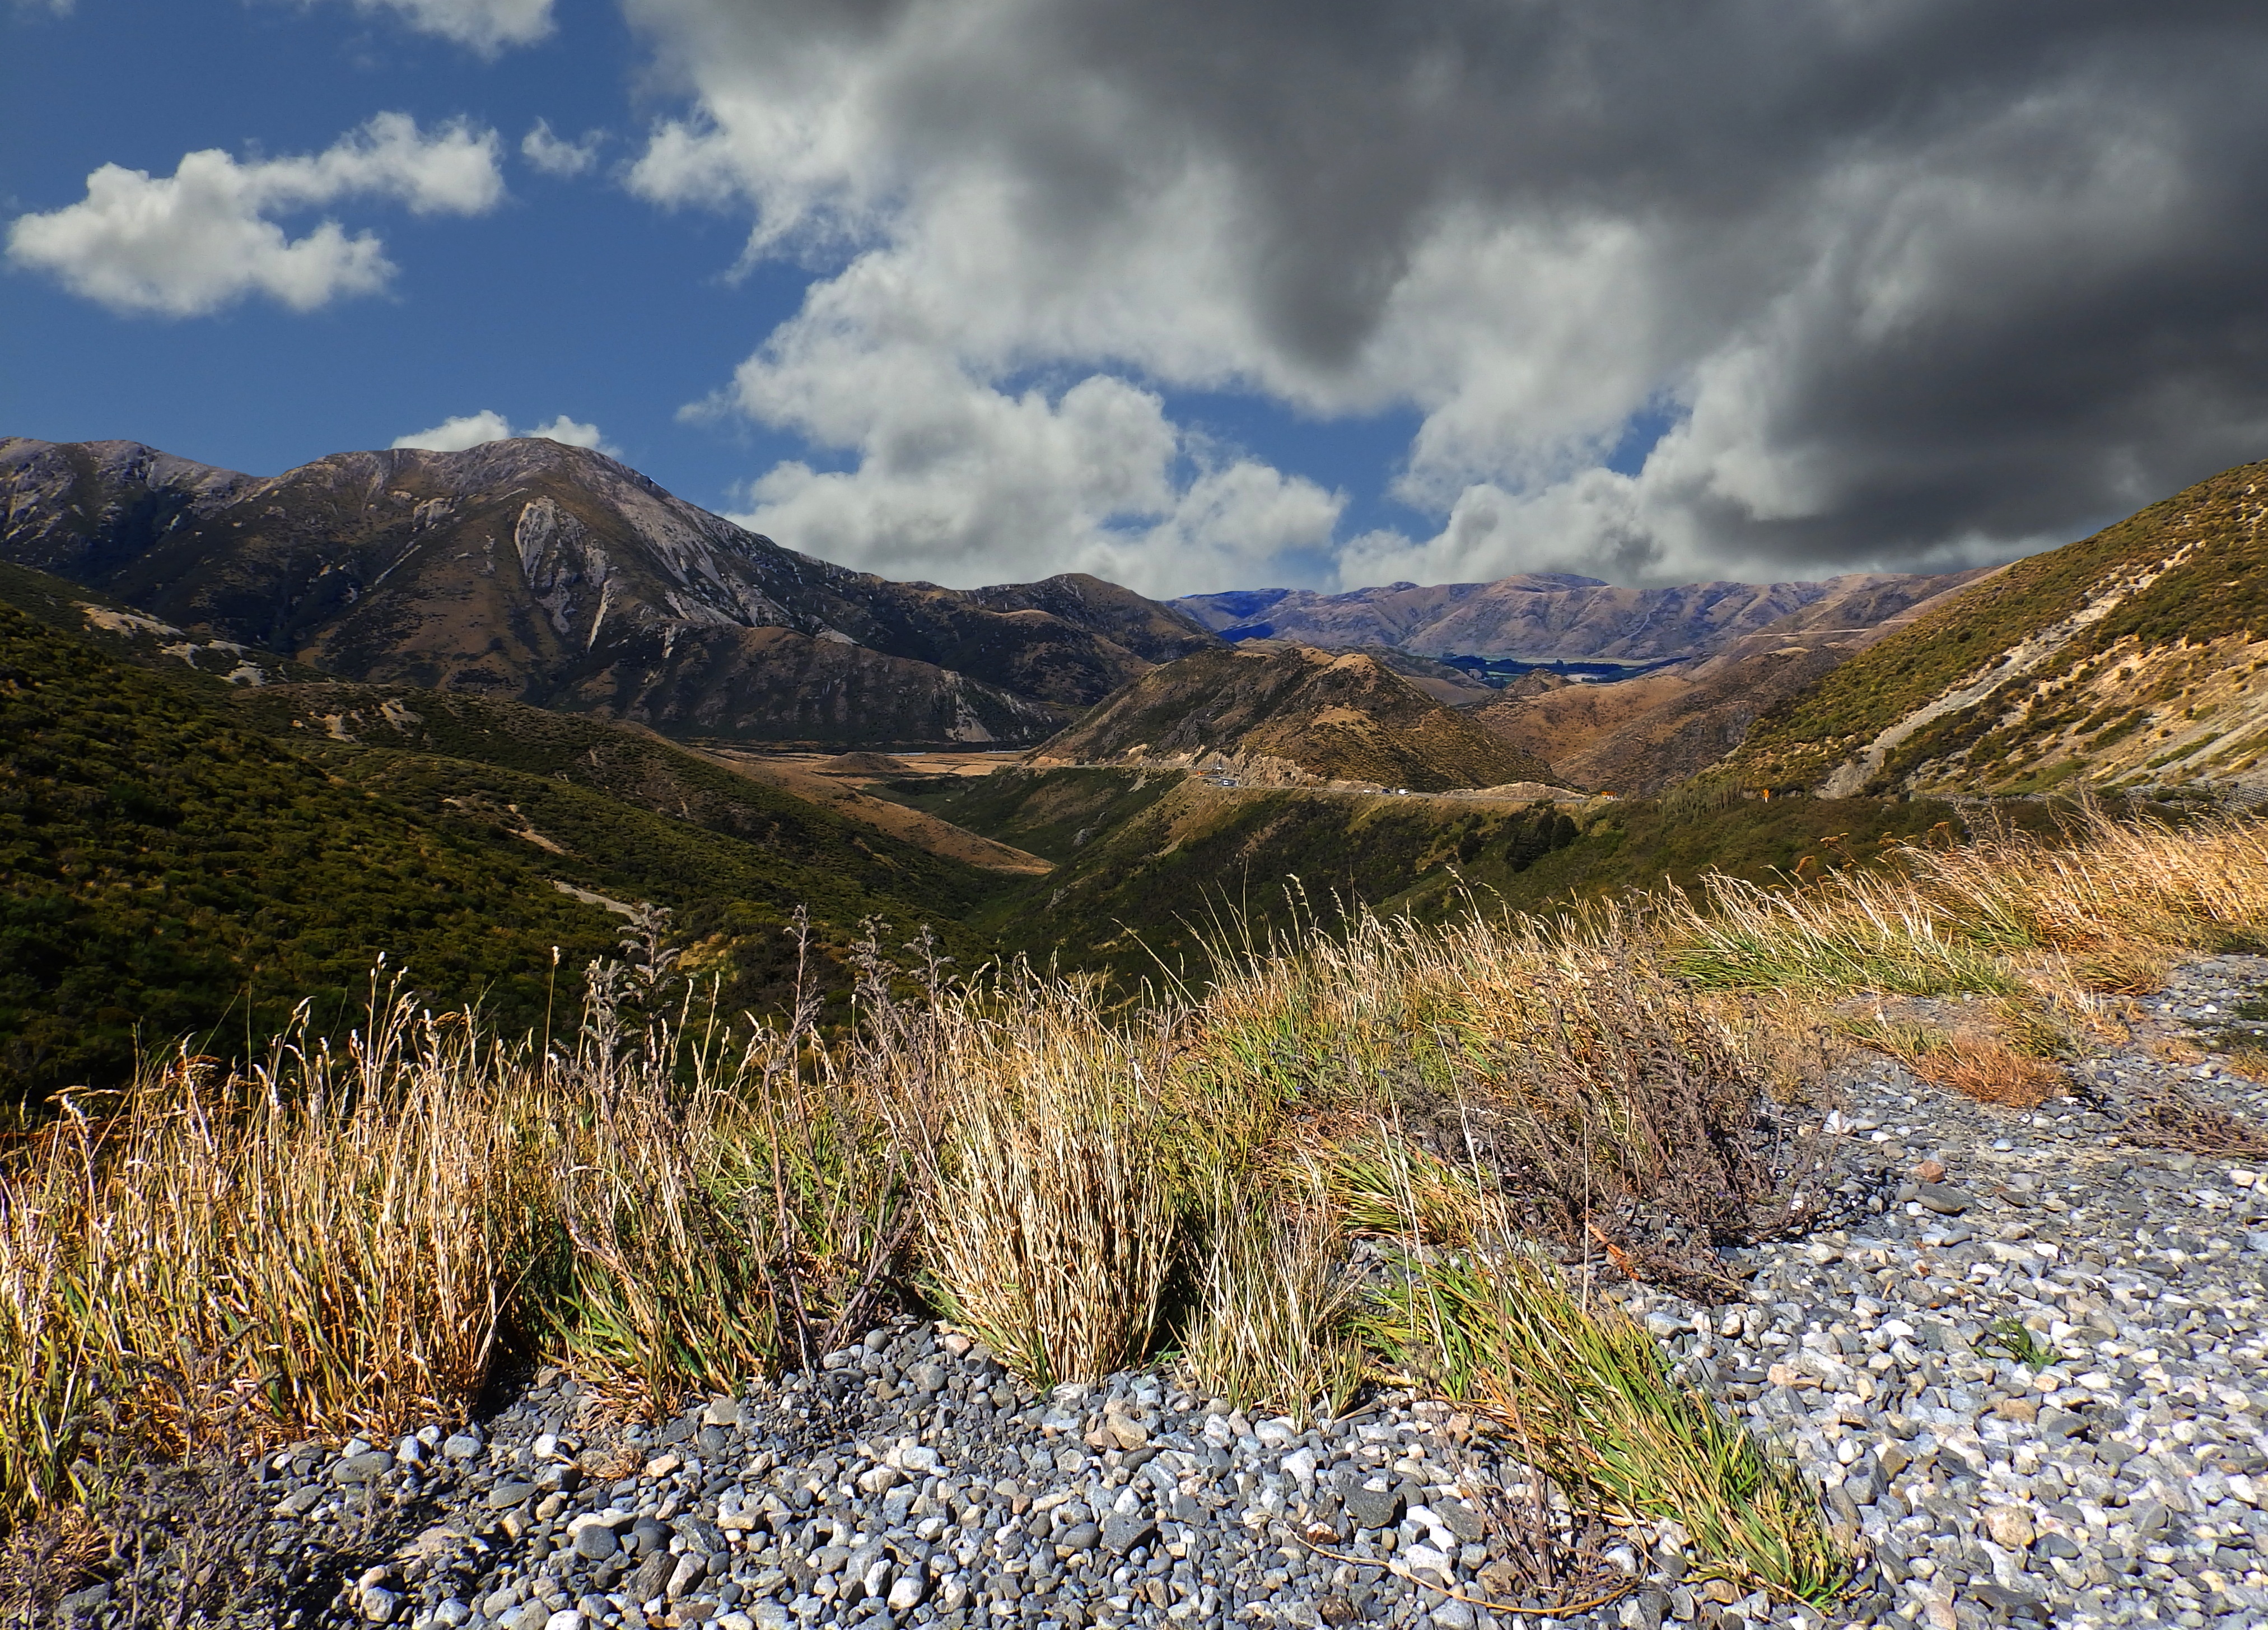
landscape, nature, rock, wilderness, walking, mountain, cloud, sky, trail, hill, lake, view, valley, mountain range, autumn, scenery, highland, ridge, blue sky, cloud cover, top view, sunny, clouds, geology, mountains, new zealand, plateau, fell, loch, tundra, the height of the, landform, the beauty of nature, mountain pass, geographical feature, mountainous landforms